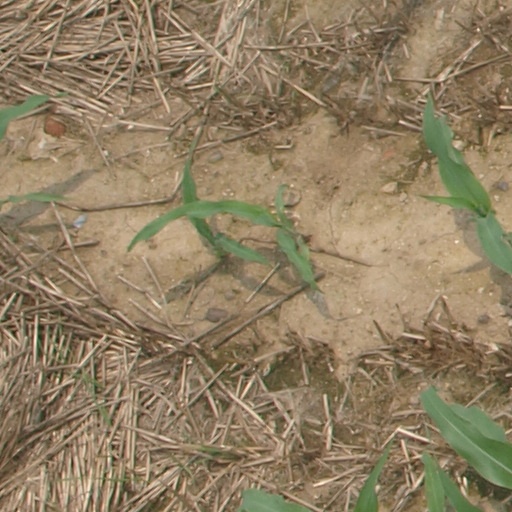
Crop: maize; corn